Paris-Saint-Lazare to Saint-Germain-en-Laye Line

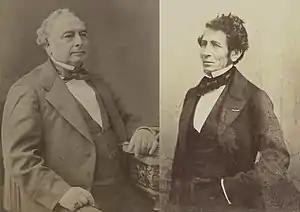
The Pereire brothers.

The success of the Saint-Étienne to Lyon railway line quickly made the state aware of the importance of developing this new mode of transport. The speed and cost-efficiency of rail transport brought immediate economic growth to the Saint-Étienne region in the early 1830s. Therefore, it seemed essential to build a line departing from the capital, to introduce the public to this new means of transport and thus generate interest among politicians and financiers.